Bandulla, New South Wales

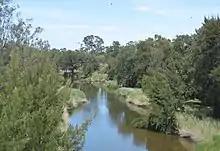
Castlereagh River at Bandulla, New South Wales

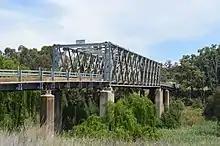
Bandulla from opposite bank at Mendooran

Bandulla, New South Wales is a rural locality and a civil Parish of Gowen County in central west New South Wales located at 31°49'11.7"S 149°07'04.2"E.